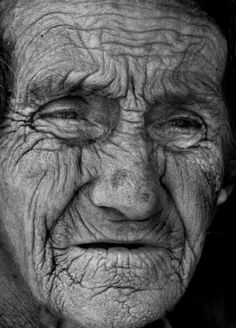
Label: Colored